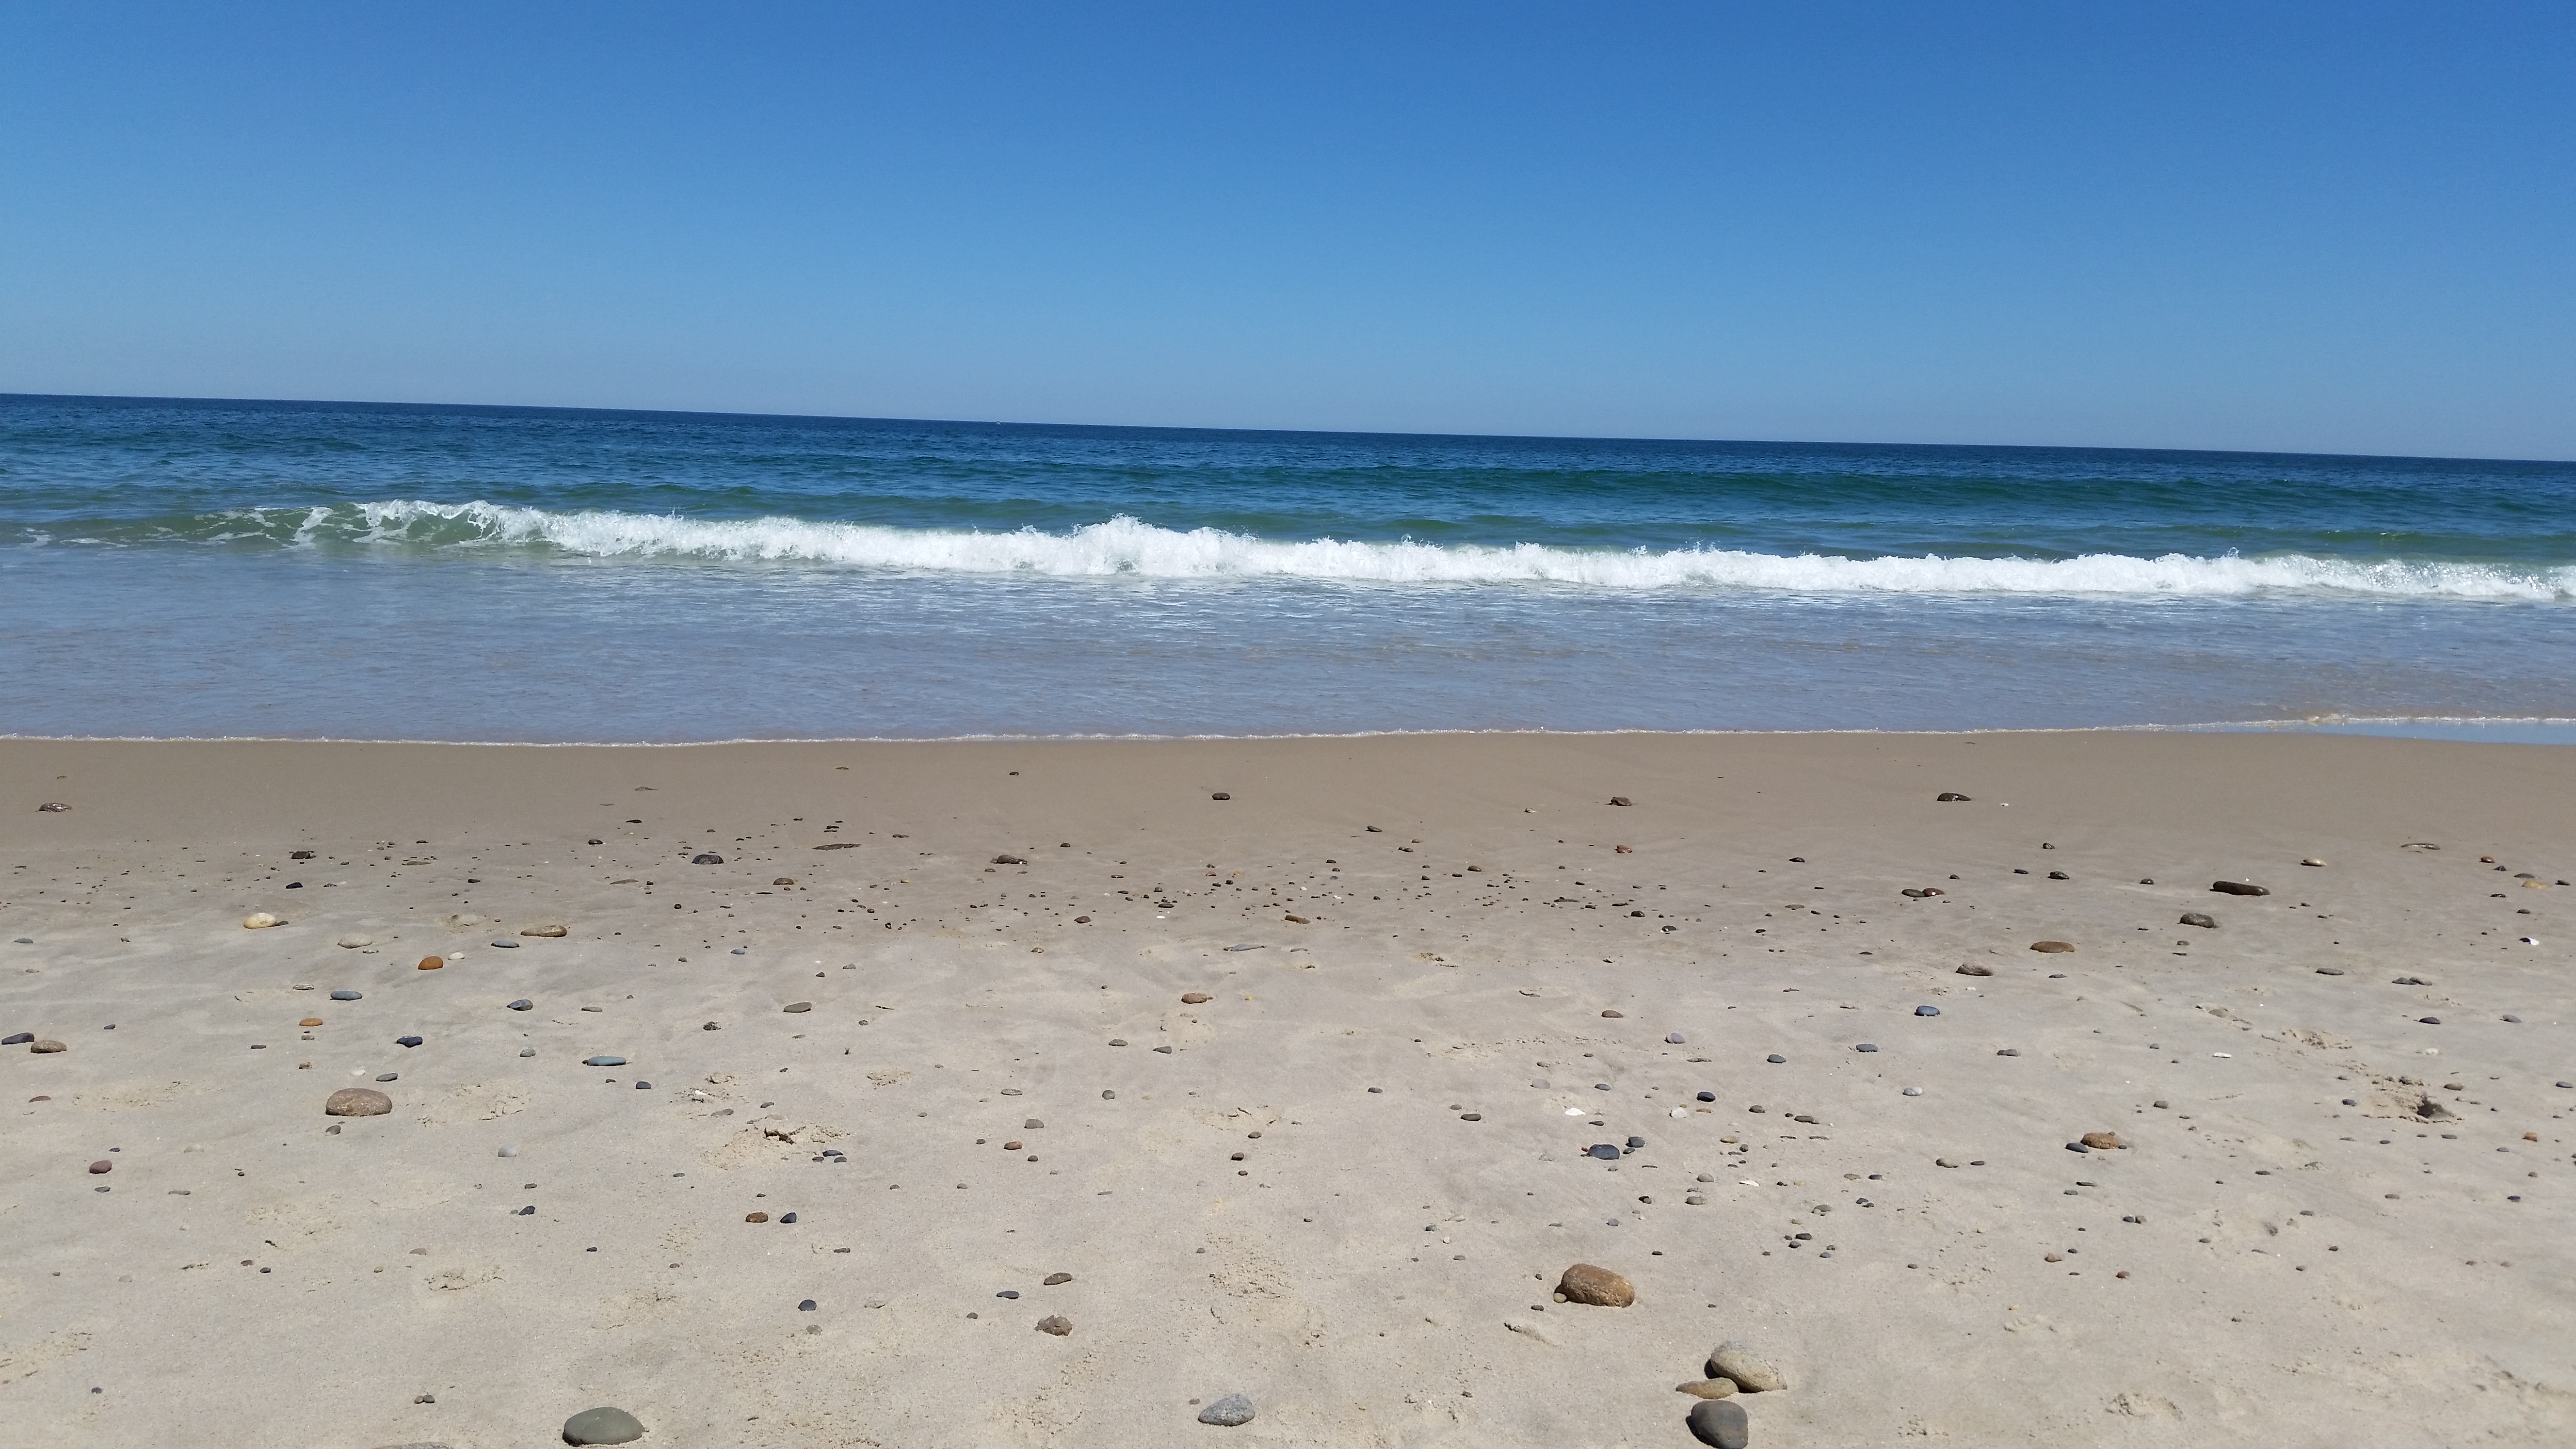
ocean, beach, blue, wave, cloud, sea, coastal and oceanic landforms, shore, body of water, sky, coast, horizon, wind wave, sand, vacation, water, calm, bay